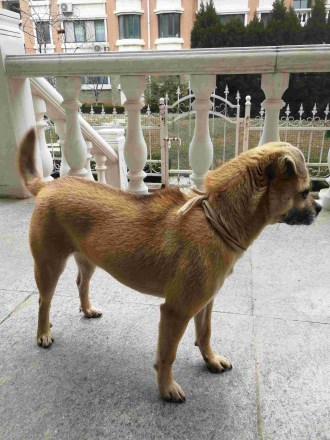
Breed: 3336-n000121-chinese_rural_dog